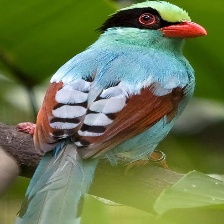
Species: GREEN MAGPIE
Scientific name: CISSA CHINENSIS
ImageNet parent category: magpie